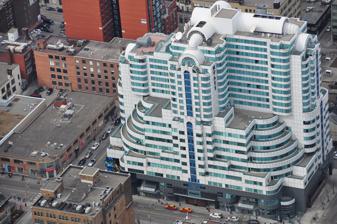
Building: Hyatt Regency Toronto
Country: Canada
Year built: 1990
Hotel in Toronto, Ontario Hyatt Regency Toronto Hyatt Regency Toronto Hotel chain Hyatt Hotels & Resorts General information Location Toronto , Ontario Address 370 King Street West Coordinates 43°38′47″N 79°23′30″W / 43.6464799°N 79.39171°W / 43.6464799; -79.39171 Opening 1990 (as Holiday Inn) 2009 (as Hyatt Regency) Renovated 2008–2009 Owner King Street Enterprises Technical details Floor count 19 Design and construction Architect(s) Darling & Downey Developer Graywood Developments Other information Number of rooms 394 Number of suites 32 Number of restaurants 2 Website www .hyatt .com /en-US /hotel /canada /hyatt-regency-toronto /torrt The Hyatt Regency Toronto is a 394-room, 19-floor hotel in the Entertainment District of Toronto , Ontario . The hotel opened as a Holiday Inn in 1990 and has been operated by Hyatt since 2009. History The hotel opened in 1990, managed by Holiday Inn as the Holiday Inn on King . It was designed by architectural firm Darling & Downey and constructed by EllisDon . On March 3, 2009, following renovations, the hotel reopened under the Hyatt Regency brand as the Hyatt Regency Toronto . The first Hyatt Regency Toronto opened in 1972 at 21 Avenue Road in Yorkville . In 1978, the hotel was bought by Isadore Sharp and renamed the Four Seasons Hotel Toronto . In 1999, Hyatt purchased the Park Plaza Hotel for $107 million and it now operates under their top-tier Park Hyatt brand. See also Hotels in Toronto Park Hyatt Toronto Four Seasons Hotel and Residences Toronto References